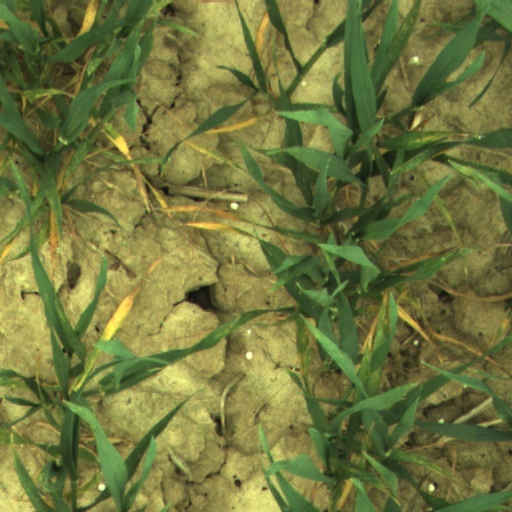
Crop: wheat